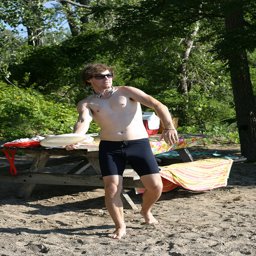
A pale young man plays frisbee next to a picnic table.
A shirtless man with a Frisbee in his hand.
A man is playing frisbee at the park.
A shirtless man on a sandy beach playing frisbee while at a picnic.
A man without a shirt in his underwear next to a bench.